WKBT-DT

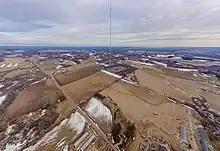
Galesville WKBT tower

WKBT then shared ABC with NBC affiliate WEAU-TV (channel 13, based in Eau Claire) until WXOW (channel 19) signed-on from La Crosse in 1970.